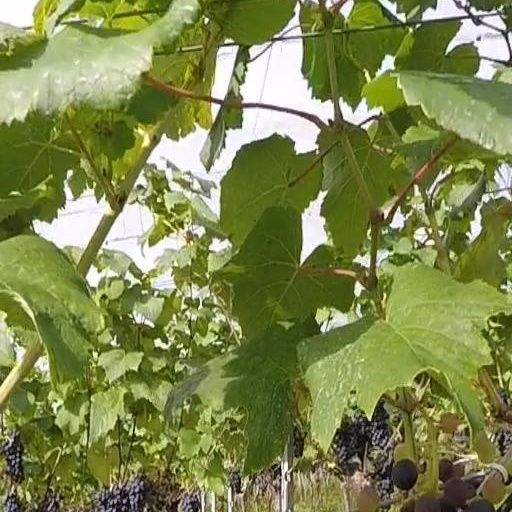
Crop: grape